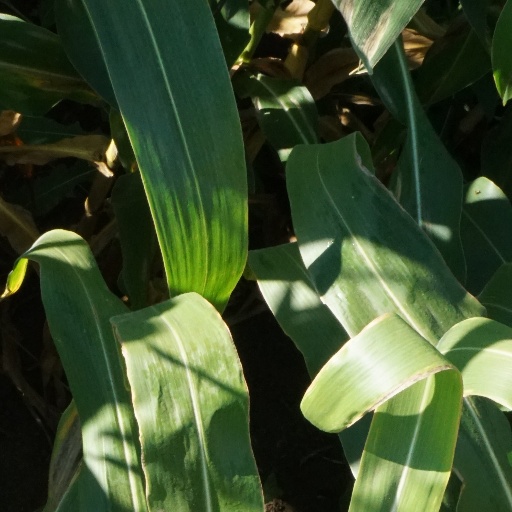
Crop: maize; corn